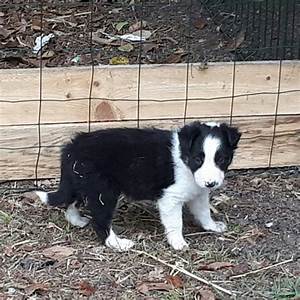
Label: dog